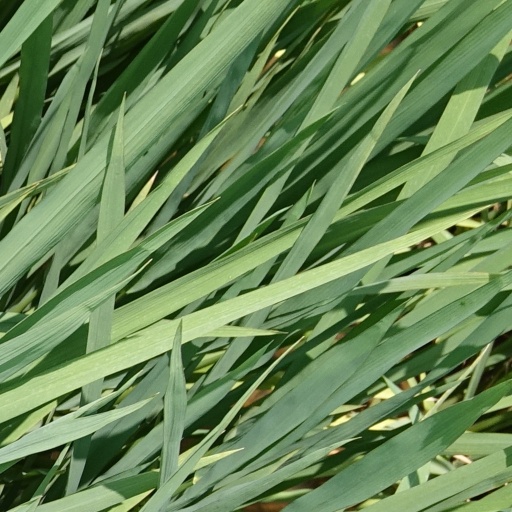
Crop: rice